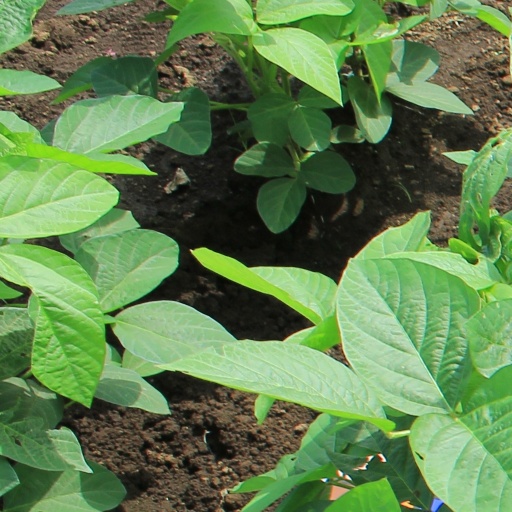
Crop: soybean